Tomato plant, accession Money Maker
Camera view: vertical (180 deg); turntable rotation: 150 degrees
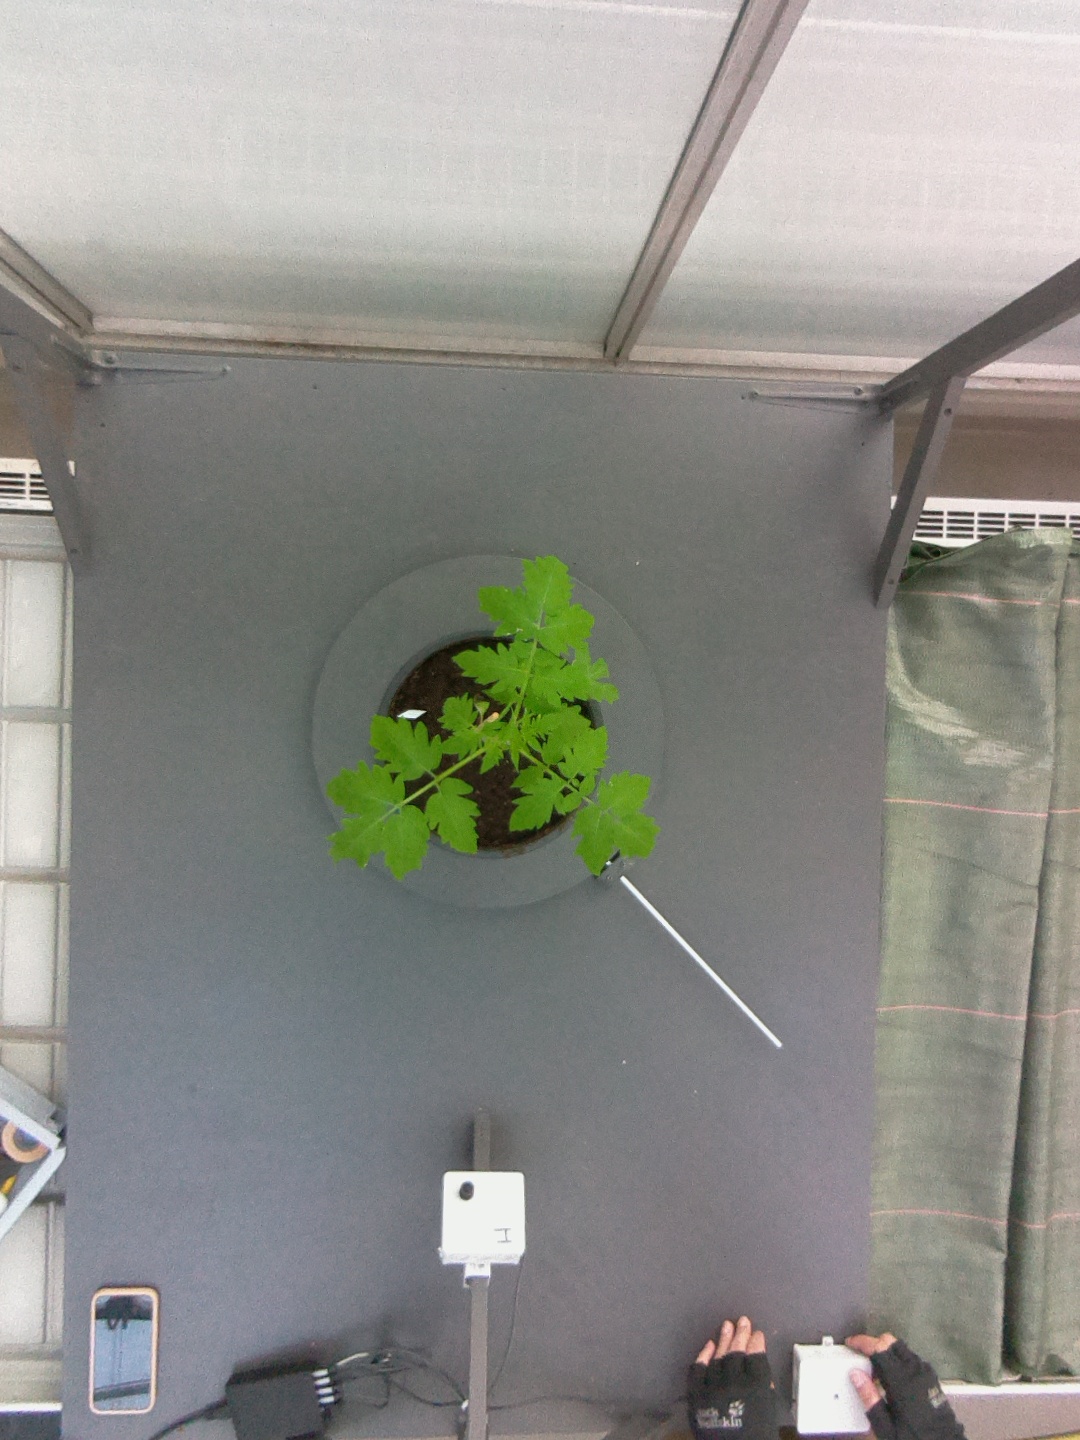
BBCH growth stage 13: 6 of true leaves visible